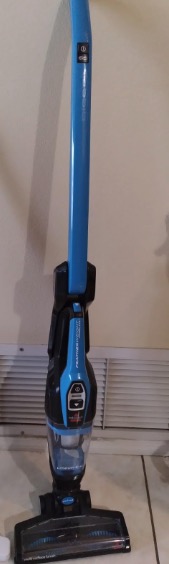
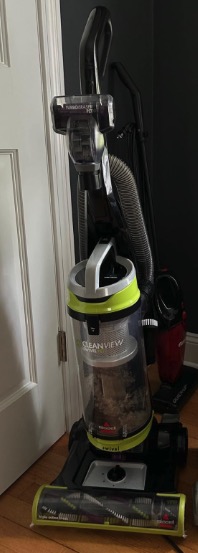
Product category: items_vacuum
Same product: no